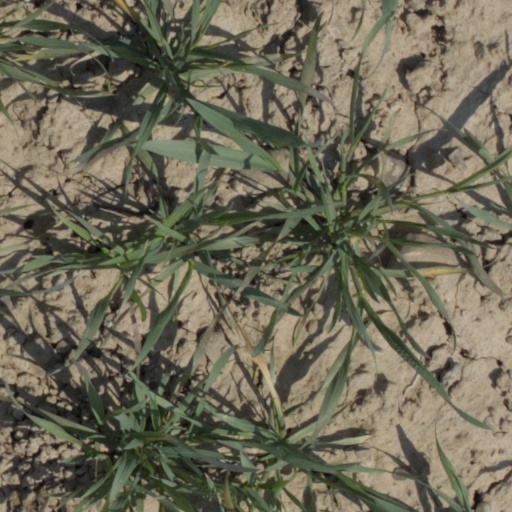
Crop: wheat